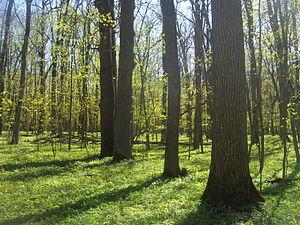
Zapovednik est le terme employé pour décrire, dans les anciennes républiques soviétiques, les aires naturelles protégées, avec pour objectif de les conserver « éternellement vierges ». Il s’agit du plus haut degré de protection environnementale et concerne des zones strictement protégées et dont l’accès au public est restreint.